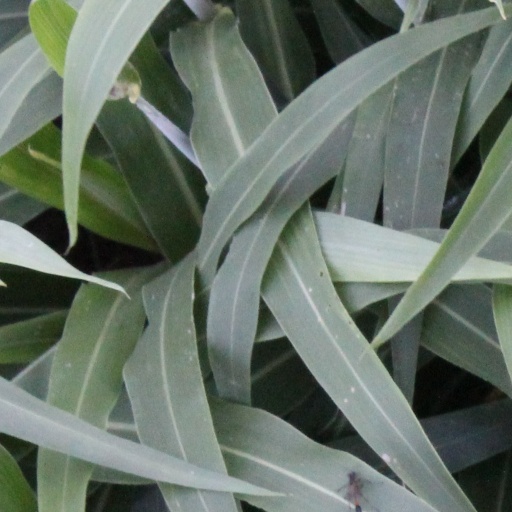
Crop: sorghum